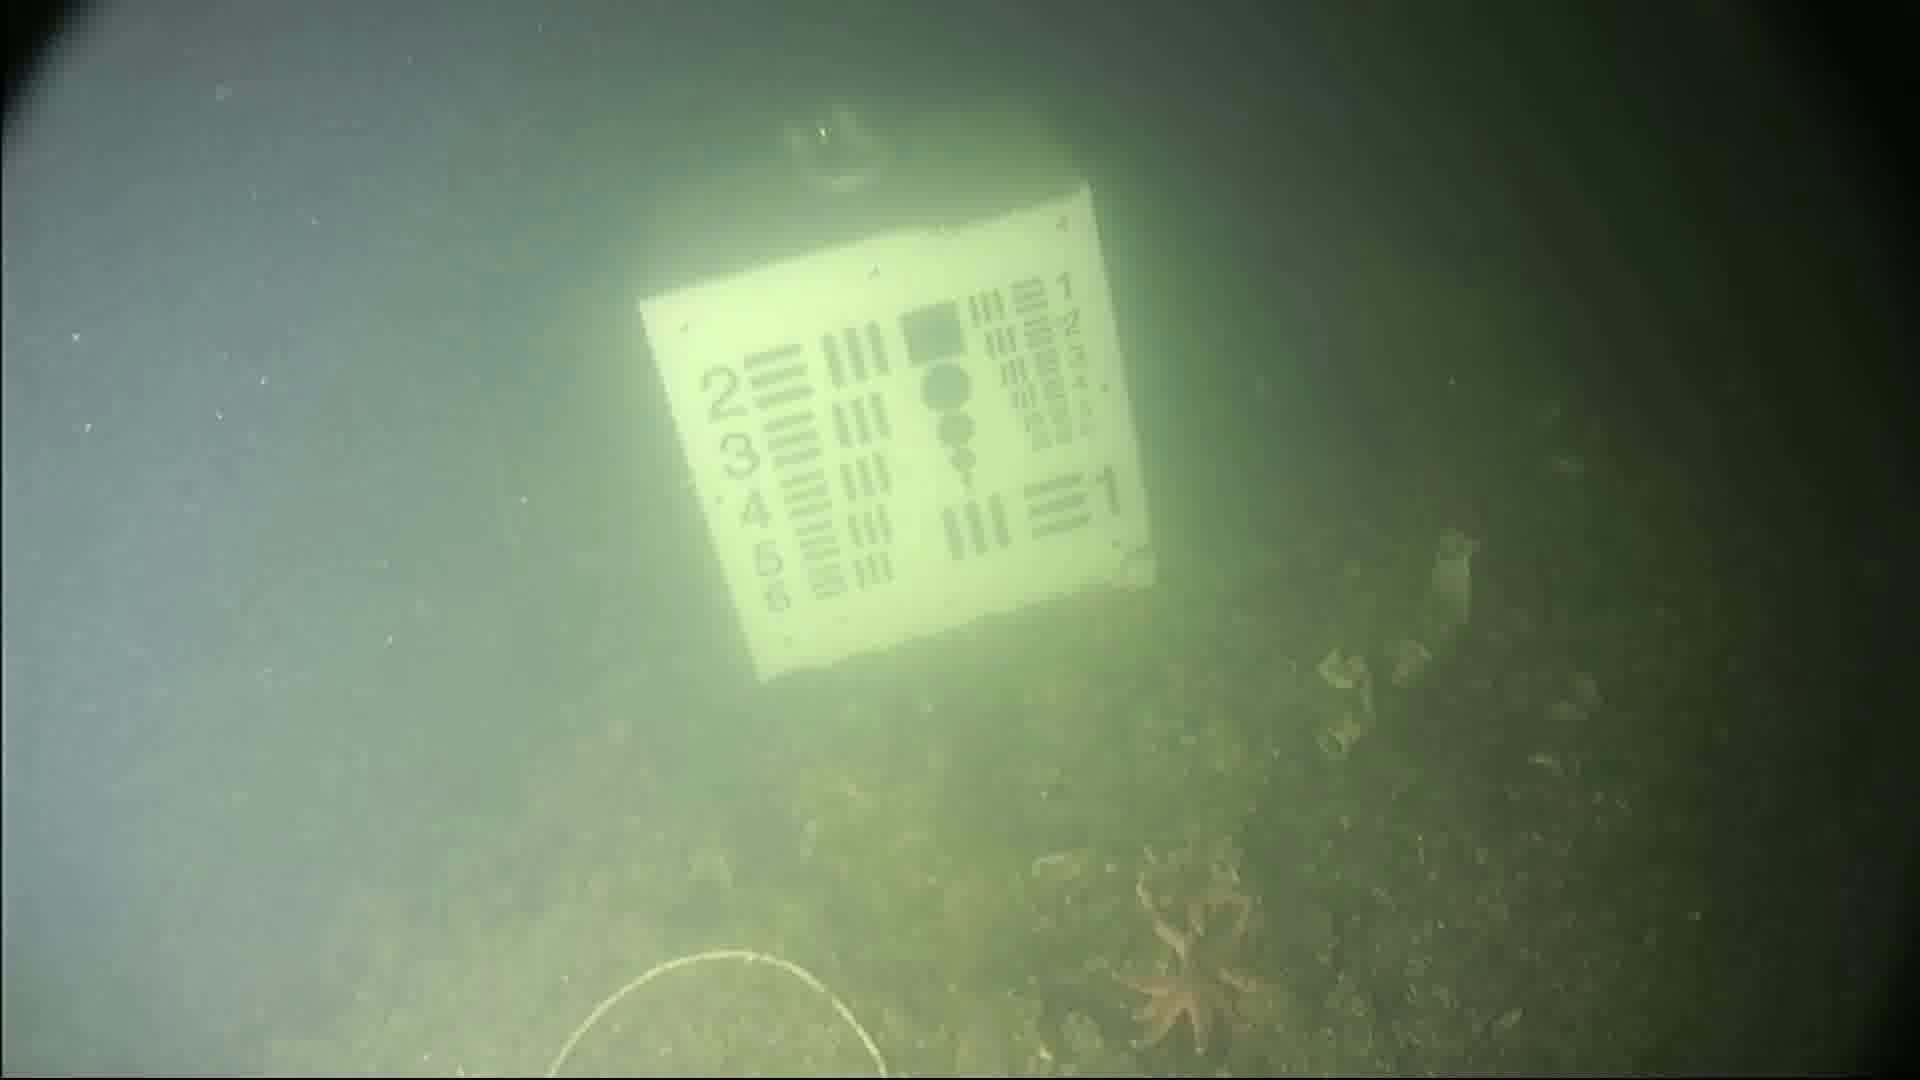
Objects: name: starfish